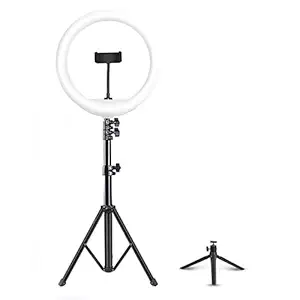
DIGITEK® (DRL-14C) Professional (31cm) Dual Temperature LED Ring Light with Tripod Stand & Mini Tripod for YouTube
Category: Electronics
Price: 1699 (list price: 3495)
Rating: 4.1 (14,371 ratings)
About this product: No Shadow apertures, is essentially a boon for Photo-Video shoots with Lighting effects|Can mount it to a grip head or light stand as per need|Comes with 5 Feet Light stand and mini Tripod|DRL-14C comes with Intensity control, Color temperature control & power button making it easier to operate. It has step-less adjustment of color temperature to maintain product tone or create fine subject details|Included Components : ‎Light Stand, Mini Tripod, Ring light body, ‎Hot shoe mount, Smart phone mount|For any product related queries contact our Service Customer Support / Toll Free number 1800-123-544-444 with 12 lines to assist customer from morning 10 am to 6.30 pm Monday to Saturday except Govt. Holidays